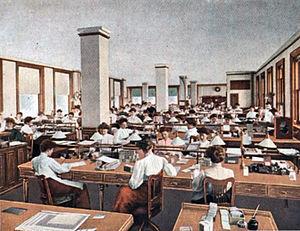
Les premiers gratte-ciel désignent les hauts immeubles de bureaux construits entre 1884 et 1939 principalement à New York et Chicago. Les villes américaines étaient traditionnellement composées de bâtiments à quelques étages mais la forte croissance économique après la guerre de Sécession et le manque de terrains constructibles encouragèrent le développement d'immeubles plus grands à partir des années 1870. Les progrès technologiques permirent la construction de structures métalliques ignifugées avec de profondes fondations et possédant les derniers raffinements comme l'ascenseur et l'éclairage électrique. Ces évolutions rendirent techniquement réalisable et financièrement rentable la construction d'une nouvelle catégorie de grands immeubles. Le premier exemple de ce type fut le Home Insurance Building de 42 m construit à Chicago en 1884. Leur nombre augmenta rapidement et ils furent appelés « gratte-ciels » à partir de 1888.